Umbellularia

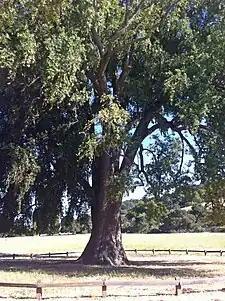
Tree on Permanente Creek in Rancho San Antonio County Park, Santa Clara County, in 2012, when it was one of the largest of its species in California

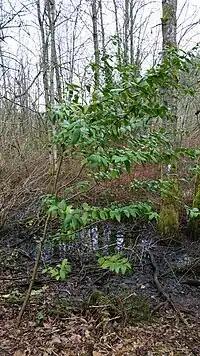
Naturalized occurrence of species in Snake Lake Park, Tacoma, Washington

"Umbellularia" is found in southwest Oregon and in California south to San Diego County. It is also found in the western foothills of the Sierra Nevada mountains. It occurs at altitudes from sea level up to . It is an introduced species in British Columbia, Washington, and northern Oregon.